Lommel function

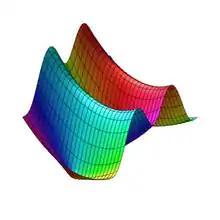

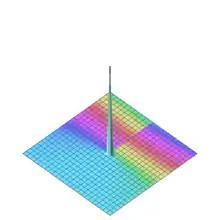

The Lommel differential equation, named after Eugen von Lommel, is an inhomogeneous form of the Bessel differential equation: